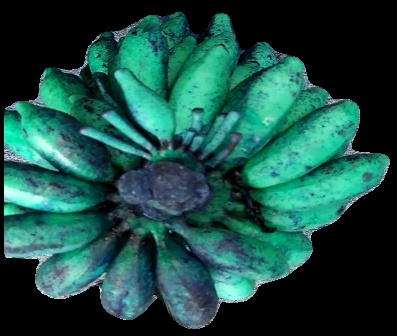
Variety: rasbale
Grade: grade3